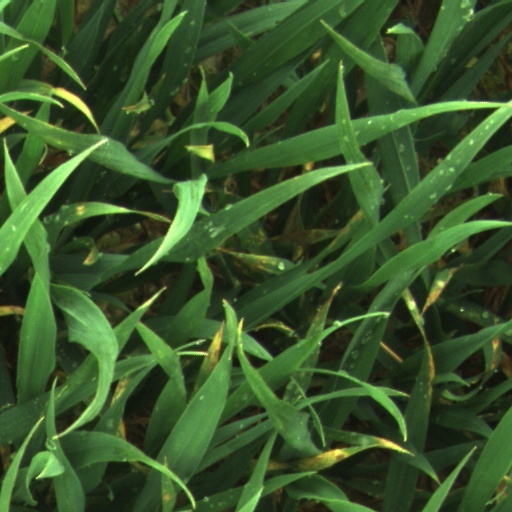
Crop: wheat